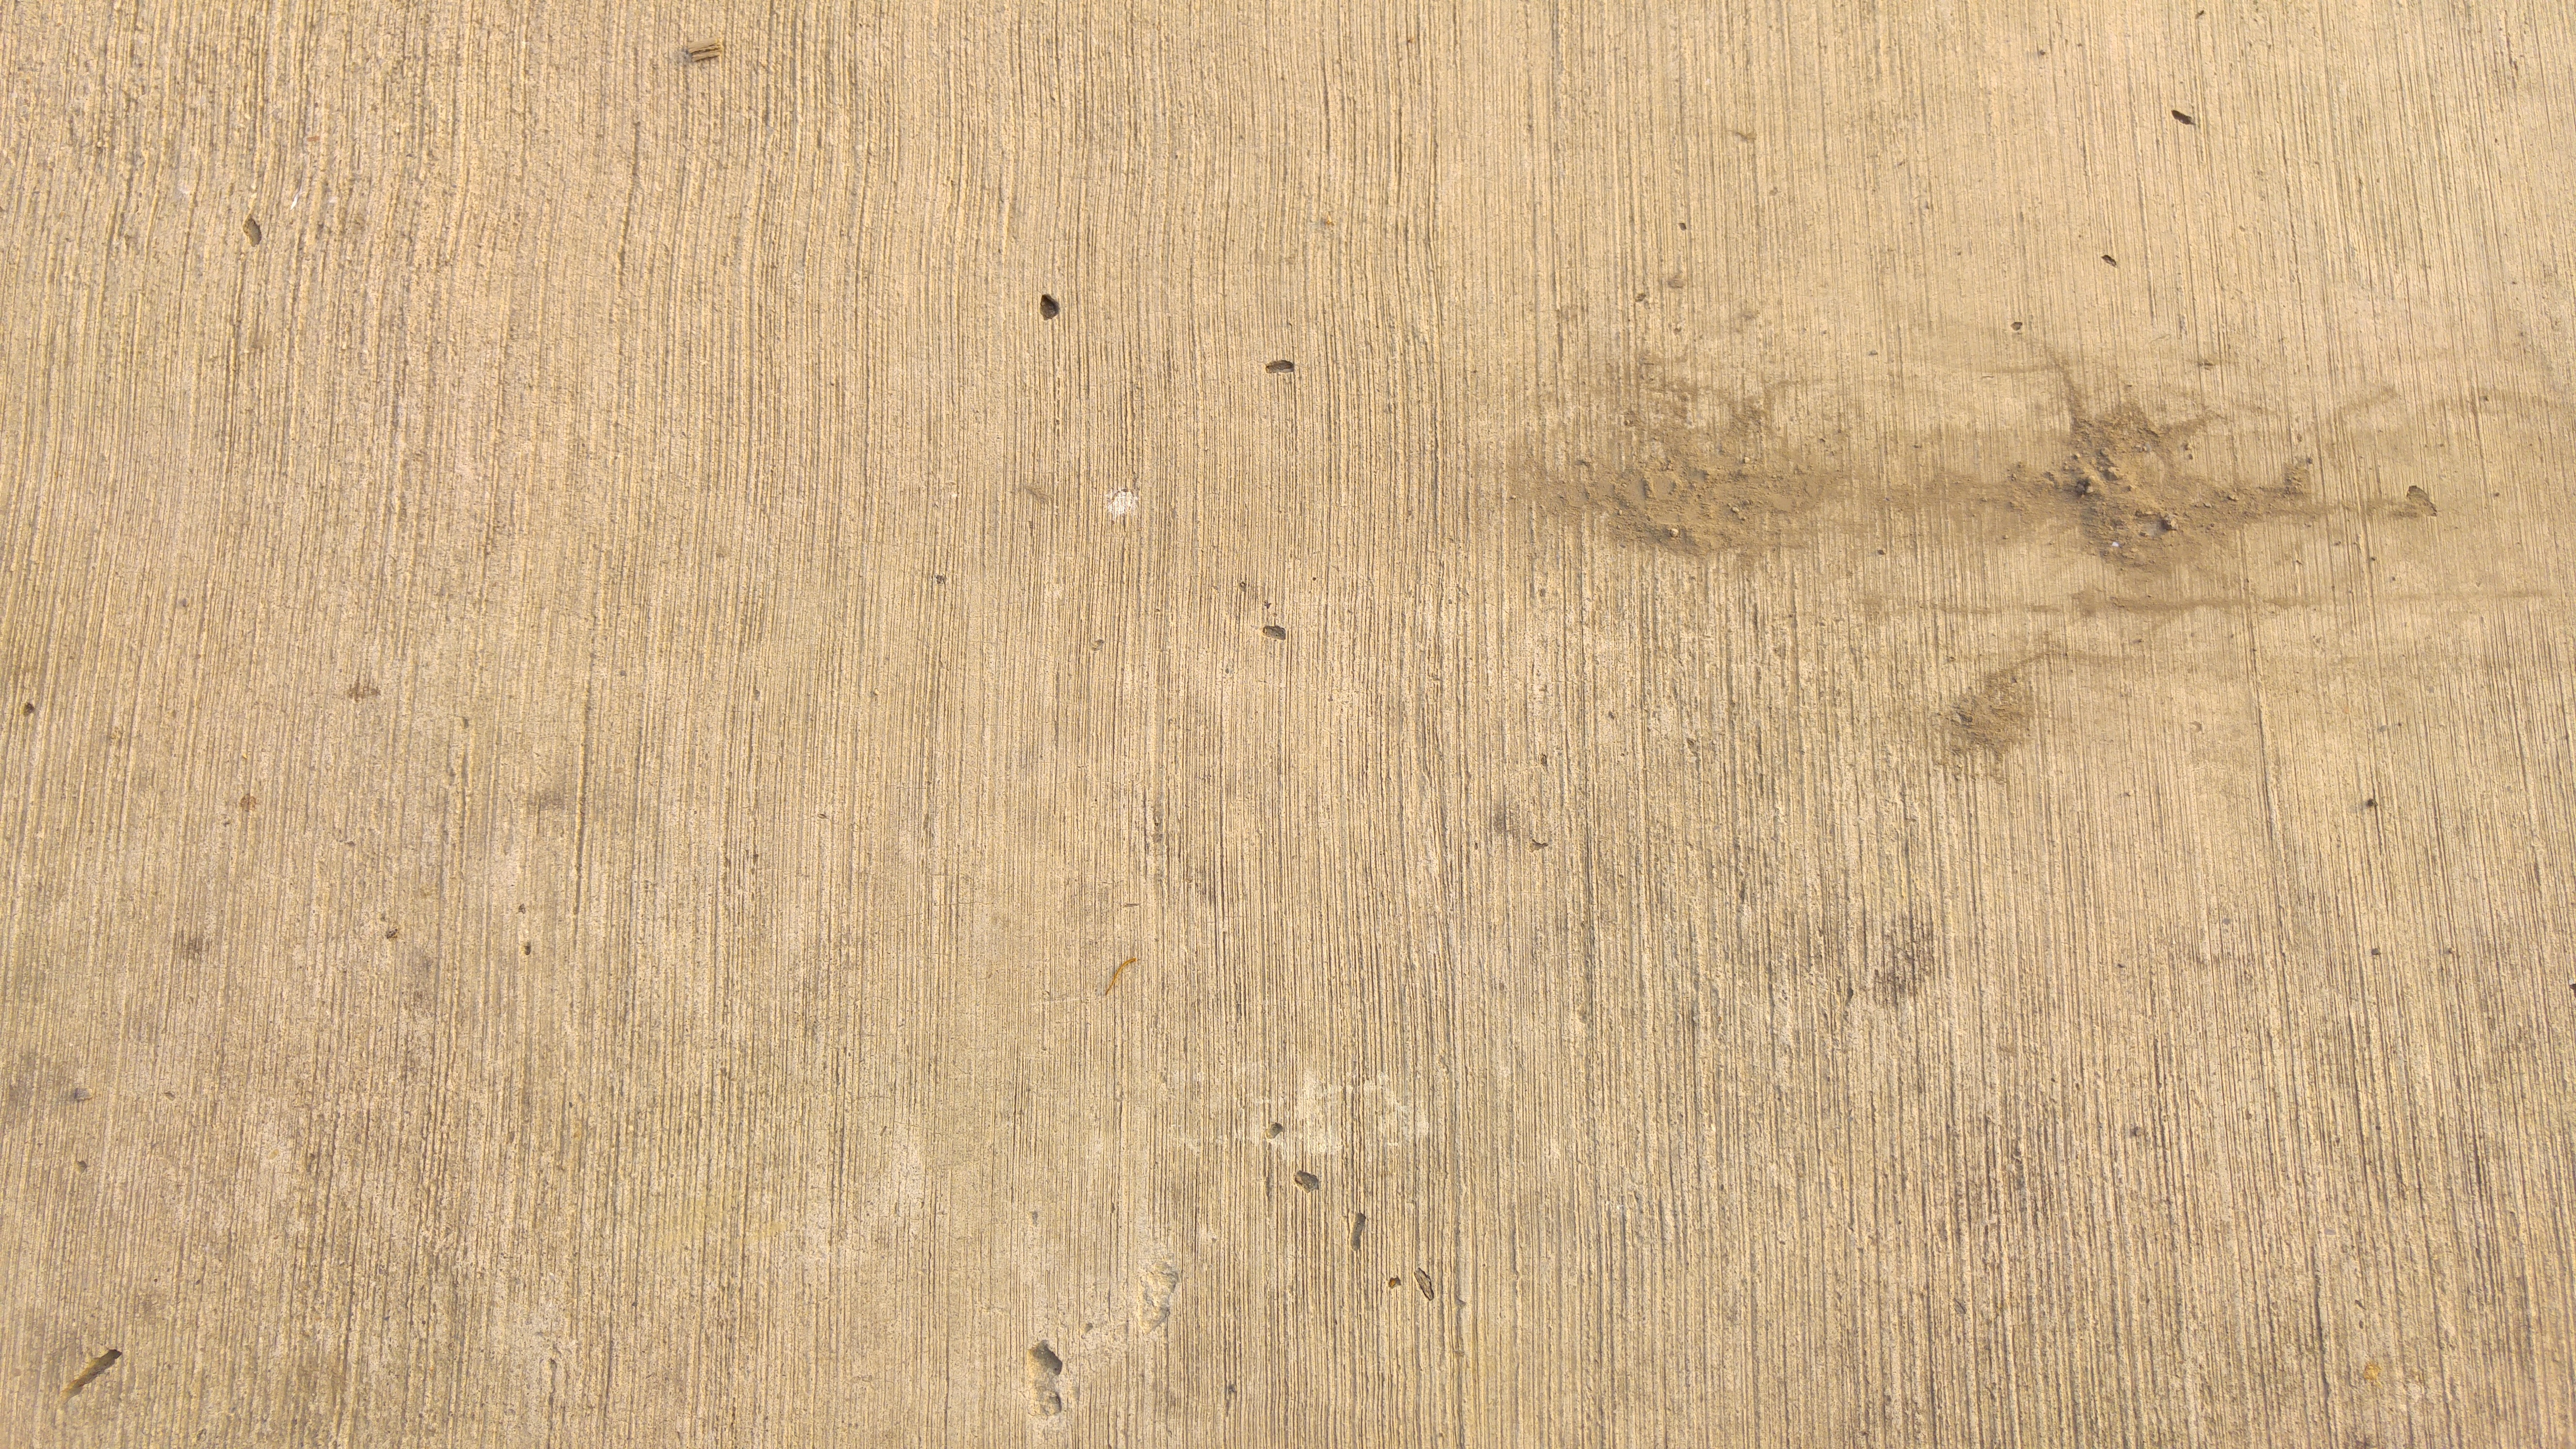
wood, texture, plank, floor, soil, hardwood, flooring, plywood, wood flooring, grass family, laminate flooring, wood stain